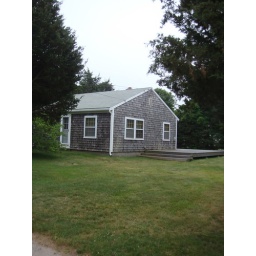
If you look closely, you can still see the yellow windows underneath the storm windows.